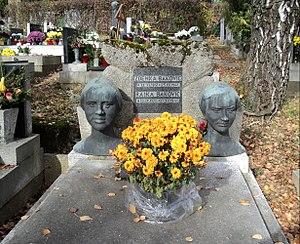
Rajka Baković, née le 2 septembre 1920 et morte le 29 décembre 1941, était une étudiante croate membre de la Résistance anti-fasciste dans l'État indépendant de Croatie, créé par le Troisième Reich. Sa sœur Zdenka et elle, connues comme les sœurs Baković, utilisent leur maison familiale du 7 rue Nikolićeva à Zagreb comme lieu de rencontre des membres de la Résistance.